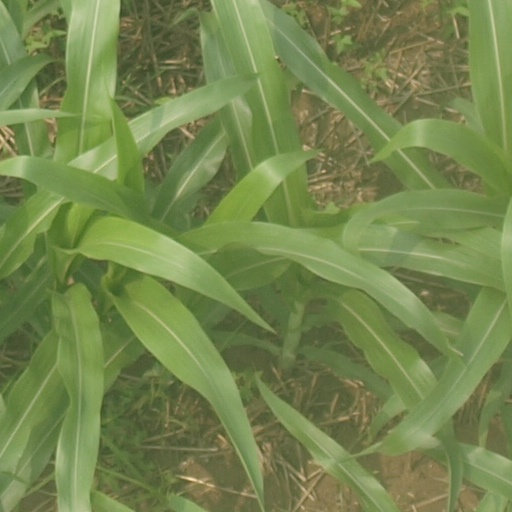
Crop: maize; corn